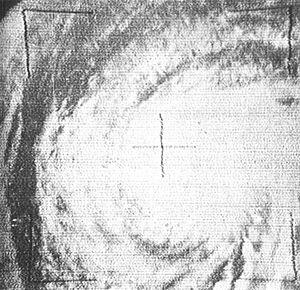
Le programme Stormfury était une expérience d’ensemencement des nuages des cyclones tropicaux avec de l’iodure d'argent pour en diminuer l’intensité. Le programme était financé de 1962 à 1983 par le gouvernement des États-Unis et sous la supervision du Weather Bureau et de son successeur le National Weather Service.